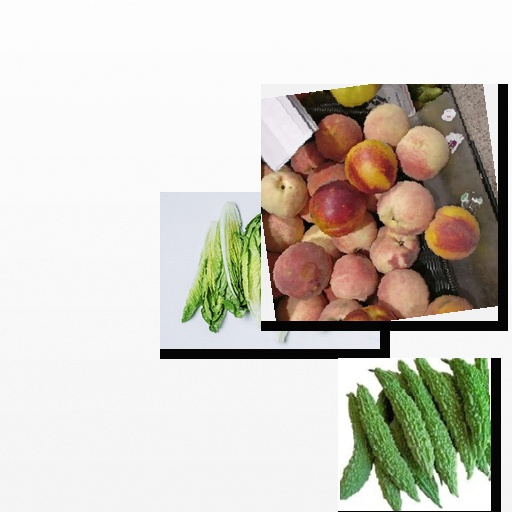
Food items: peach, bitter_gourd, lettuce